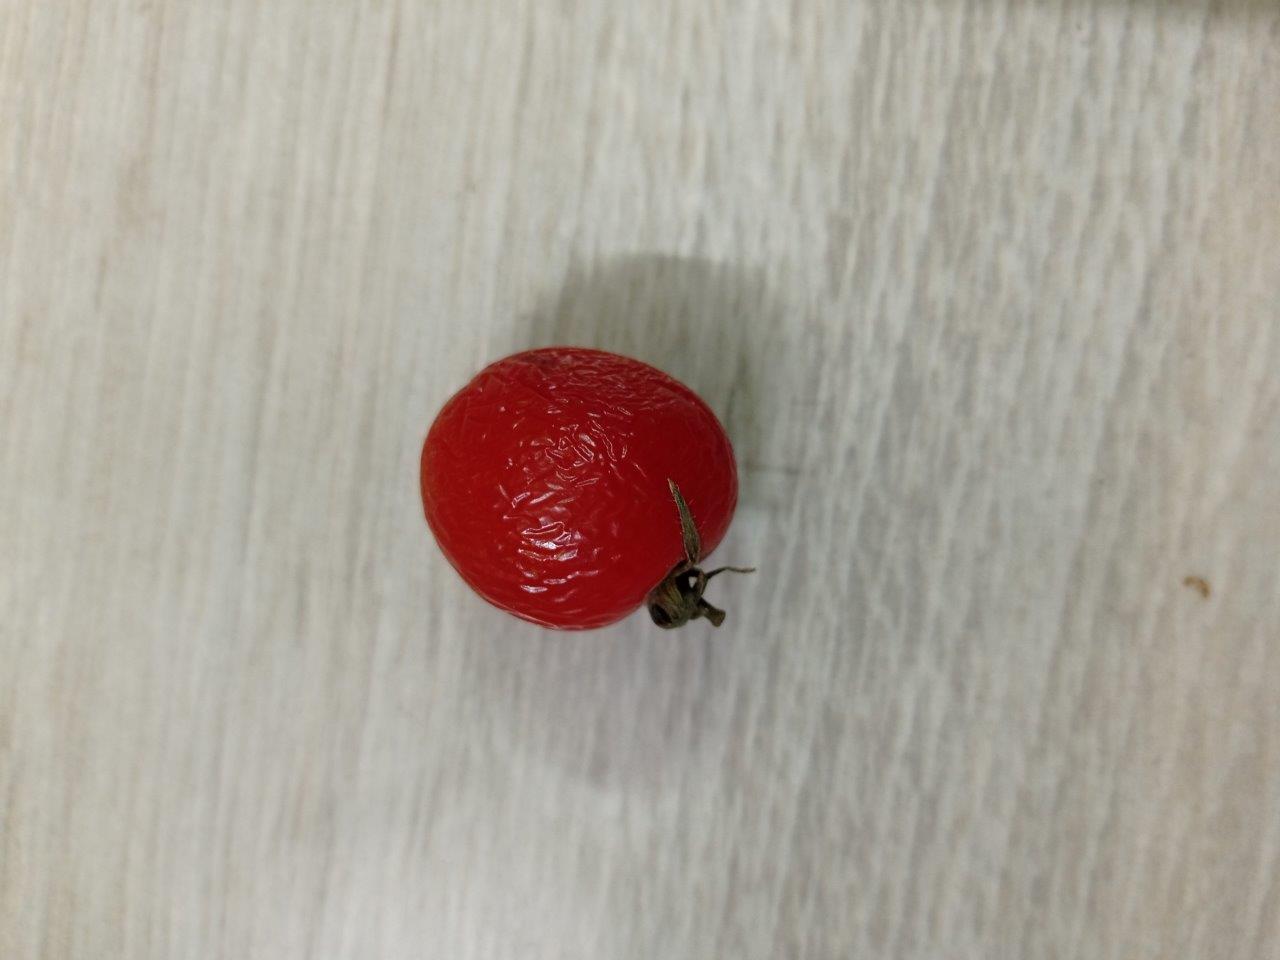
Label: Rotten